Save-On-Foods Memorial Centre

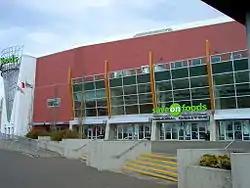
The Front of the SOFMC

Save-On-Foods Memorial Centre (SOFMC) is an indoor arena located in Victoria, British Columbia, Canada, and is the largest arena in British Columbia outside of Vancouver. It is primarily used for ice hockey, previously the home arena of the Victoria Salmon Kings of the ECHL, and currently the home of the Victoria Royals of the Western Hockey League.